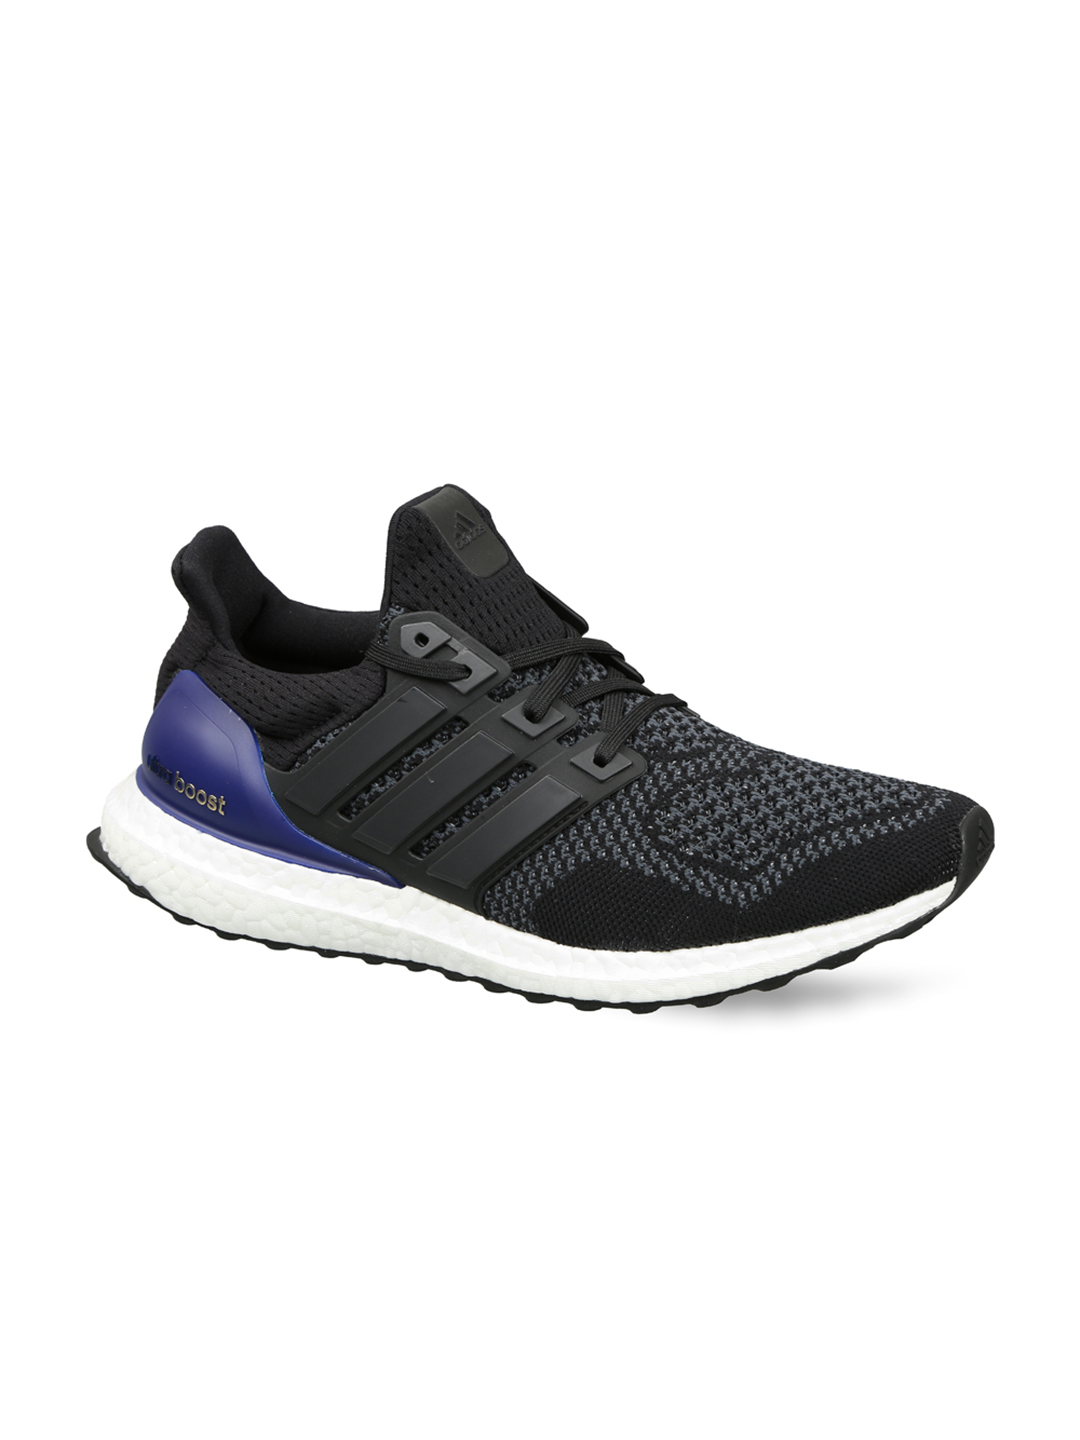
RTV_LoadTest
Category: Footwear / Sandal / Sandals
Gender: Men
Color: Brown
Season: Winter 2018